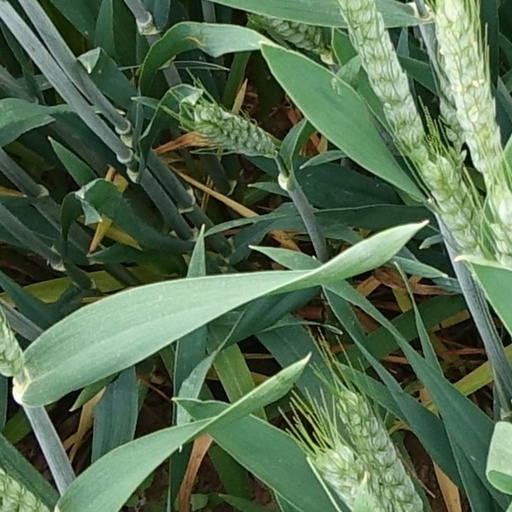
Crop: wheat